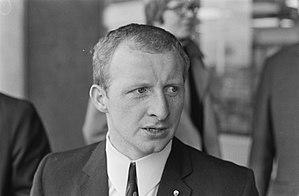
James Connelly Johnstone, plus connu comme Jimmy Johnstone et surnommé « Jinky », né le 30 septembre 1944 à Uddingston et mort le 13 mars 2006, est un footballeur international écossais.